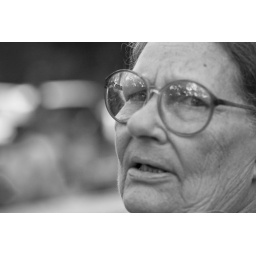
Messing around with black and white conversion in Lightroom.